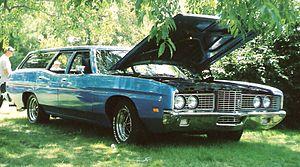
La Ford Ranch Wagon est un break construit par Ford de 1952 à 1974. Il s'agissait d'une grande voiture, sauf en 1963 et 1964, où le nom a été attribué au modèle d'entrée de gamme de la Ford Fairlane, de taille intermédiaire.